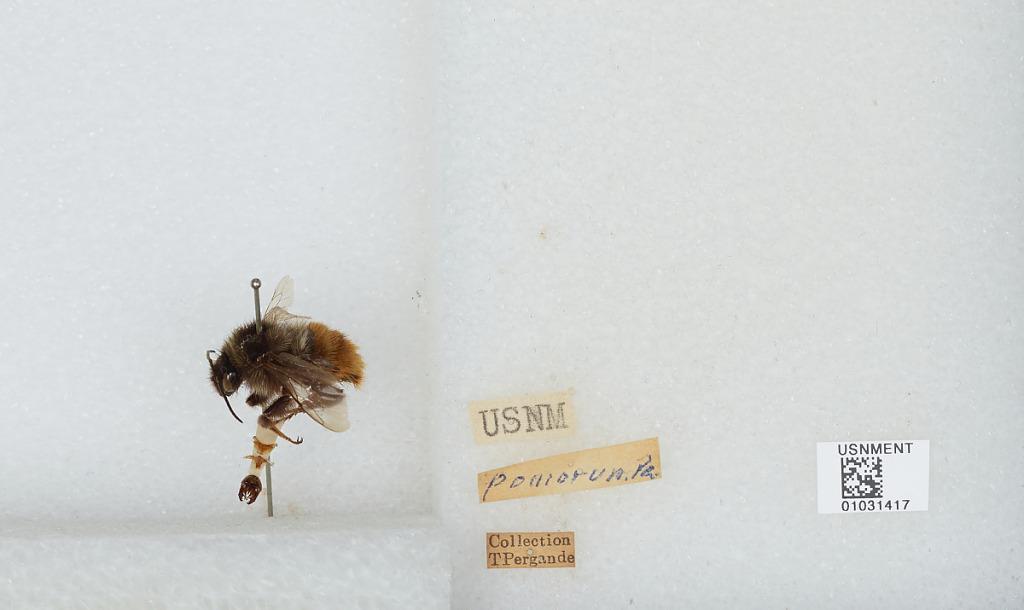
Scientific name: Bombus (Rhodobombus) pomorum (Panzer)